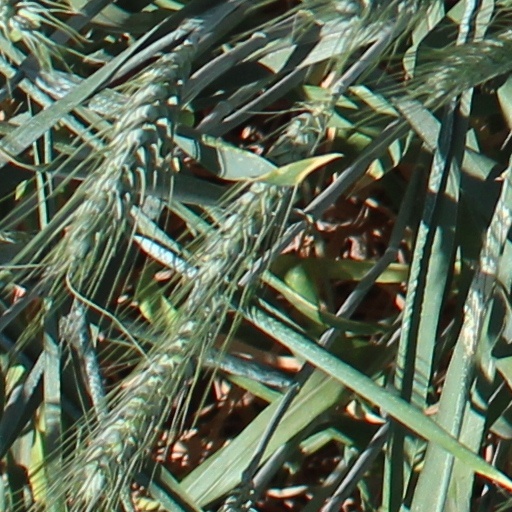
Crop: wheat